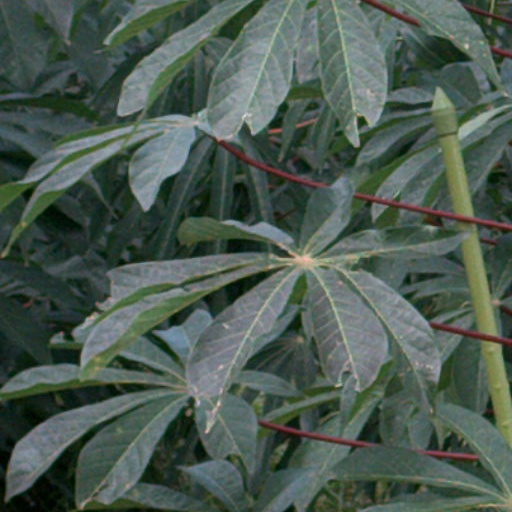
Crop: cassava